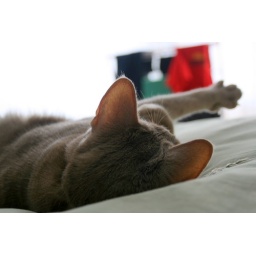
Olive, on the bed. The colors in the background are my clothes on a drying rack in the box window.